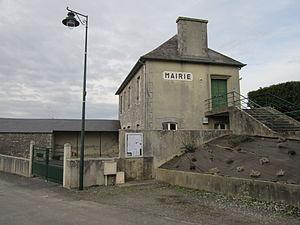
Contrières, Manche
Contrières est une ancienne commune française rurale, située dans le bocage dans le département de la Manche en région Normandie, peuplée de 372 habitants, commune déléguée au sein de Quettreville-sur-Sienne depuis le 1ᵉʳ janvier 2019.